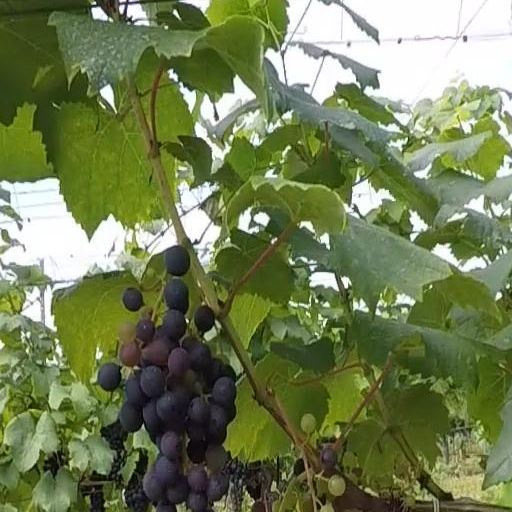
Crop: grape